George E. Wahlen VA Medical Center

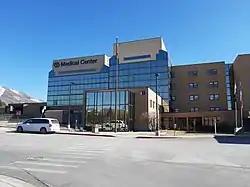
View of building 1 of the George E. Wahlen VAMC, adjacent from emergency department

The George E. Wahlen Veterans Affairs Medical Center (VAMC) is located in Salt Lake City, Utah, and is a part of the VA Salt Lake City Healthcare System. The George E. Wahlen VA Hospital is a 121-bed short-term acute care hospital and is designated as a medical training and research facility. For the scale of operations in 2021, the George E. Wahlen VA had 2,739 employees, treated 72,303 veterans, and accommodated nearly 703,109 outpatient visits. As of 2021, of the veterans treated here, 31,786 served in the Persian Gulf, 27,029 served in the Vietnam War, 803 in World War II, 2,911 served in the Korean War, and 5,519 were women. During 2021, the George E. Wahlen VA federal budget allocation was over $743 million. The George E. Wahlen Medical Center is one of only five Veterans Affairs heart transplant centers in the United States. The facility is encompassed within the Veterans Integrated Service Network 19 (VISN 19) within the Rocky Mountain Region.